Box Elder County Courthouse

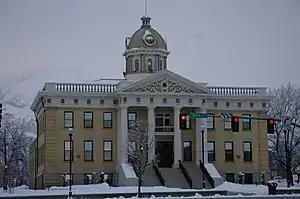
Photo in 2010

The Box Elder County Courthouse is a courthouse at 1 N. Main St. in Brigham City, Utah. It was built in 1857 and expanded greatly in 1910. The 1910 addition includes Classical Revival architecture designed by local architects Andrew Funk and Carson Wells and provides the architecturally significant portion of the building. The building is significant as the only courthouse in the county and for having held all departments of the county government over the years. It is asserted to be the best example of Neo-Classical Revival architecture in the city and in Box Elder County.